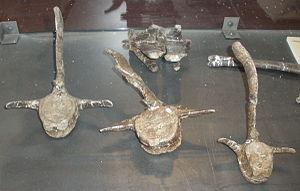
Telmatosaurus est un genre éteint de dinosaures ornithopodes, un membre basal de la super-famille des hadrosauroïdes ayant vécu en Europe à la fin du Crétacé supérieur, soit il y a environ entre 72,1 à 66,0 millions d'années. Ses fossiles sont connus en Roumanie, dans la région d'Hațeg en Transylvanie, et en France, près de Fox-Amphoux, en région Provence-Alpes-Côte d'Azur.